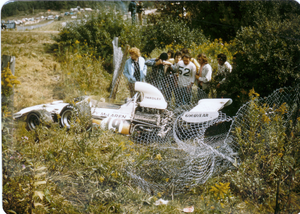
On désigne par zone de dégagement la surface libre qui longe la piste d'un circuit automobile, principalement à l'extérieur des courbes et des virages, permettant l'arrêt passif ou actif d'un véhicule. Ces zones, généralement bitumées ou remplies de graviers, permettent aux pilotes de gérer au mieux une sortie de piste, protègent les commissaires de course et les spectateurs, et peuvent éviter de graves dommages aux machines de course.